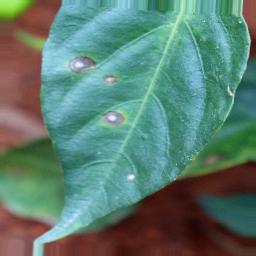
Label: cercospora